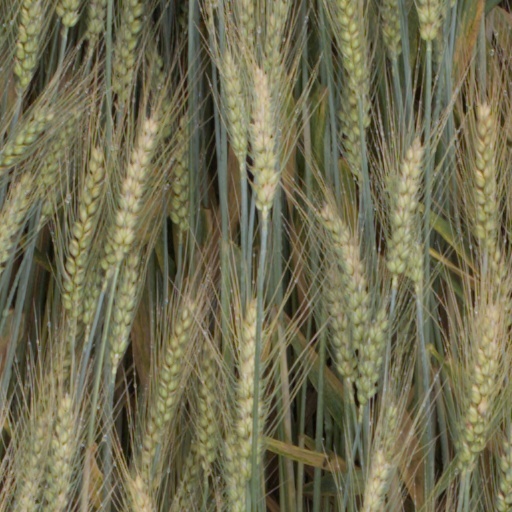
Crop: wheat